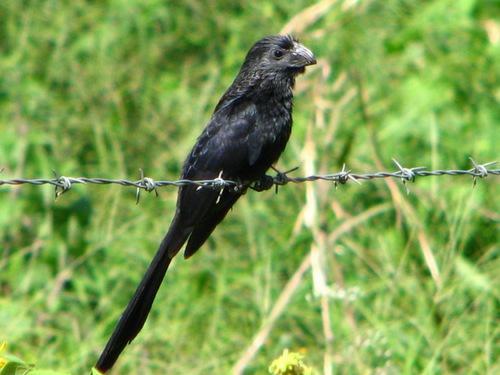
A photo of a groove billed ani